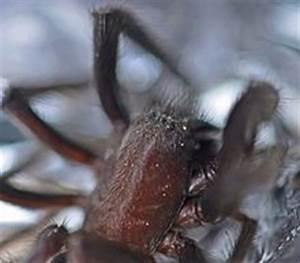
spider